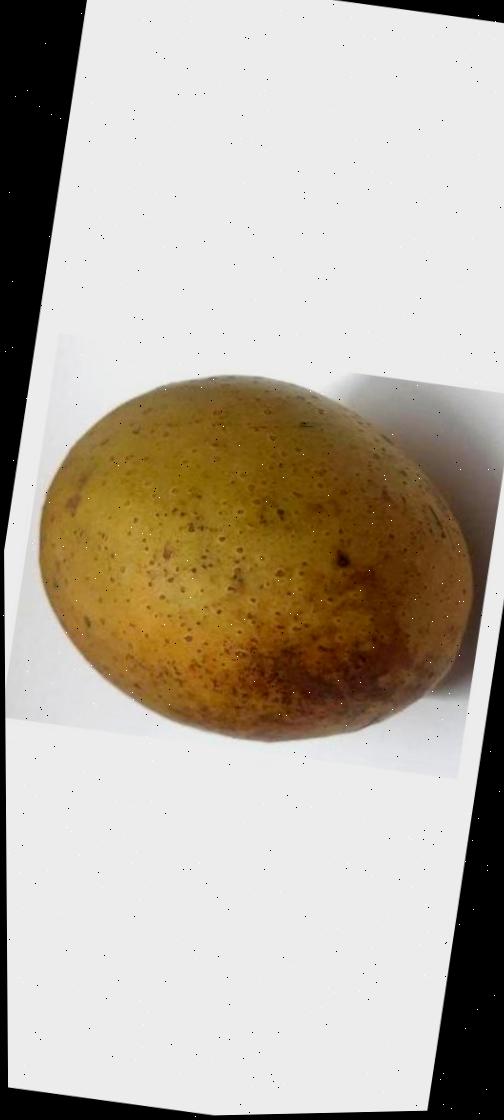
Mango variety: Gourmoti